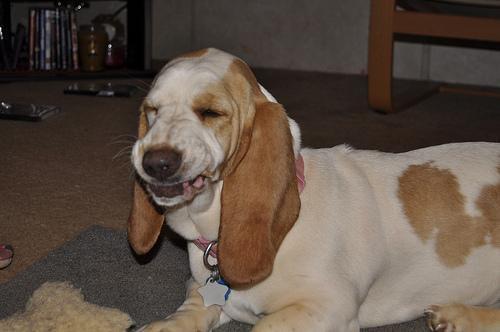
basset hound